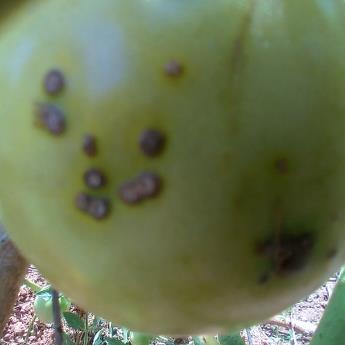
Crop: Tomato
Condition: alternaria-d